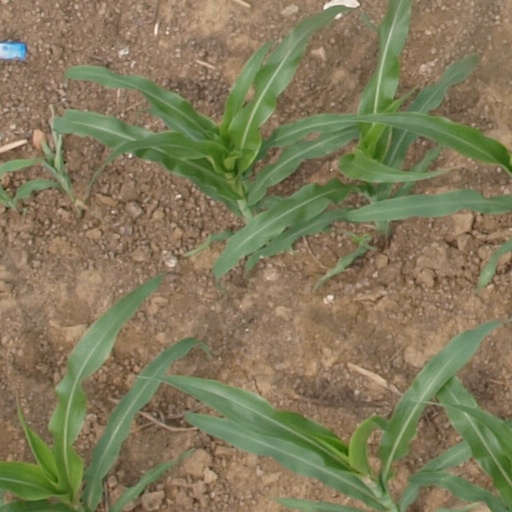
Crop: maize; corn